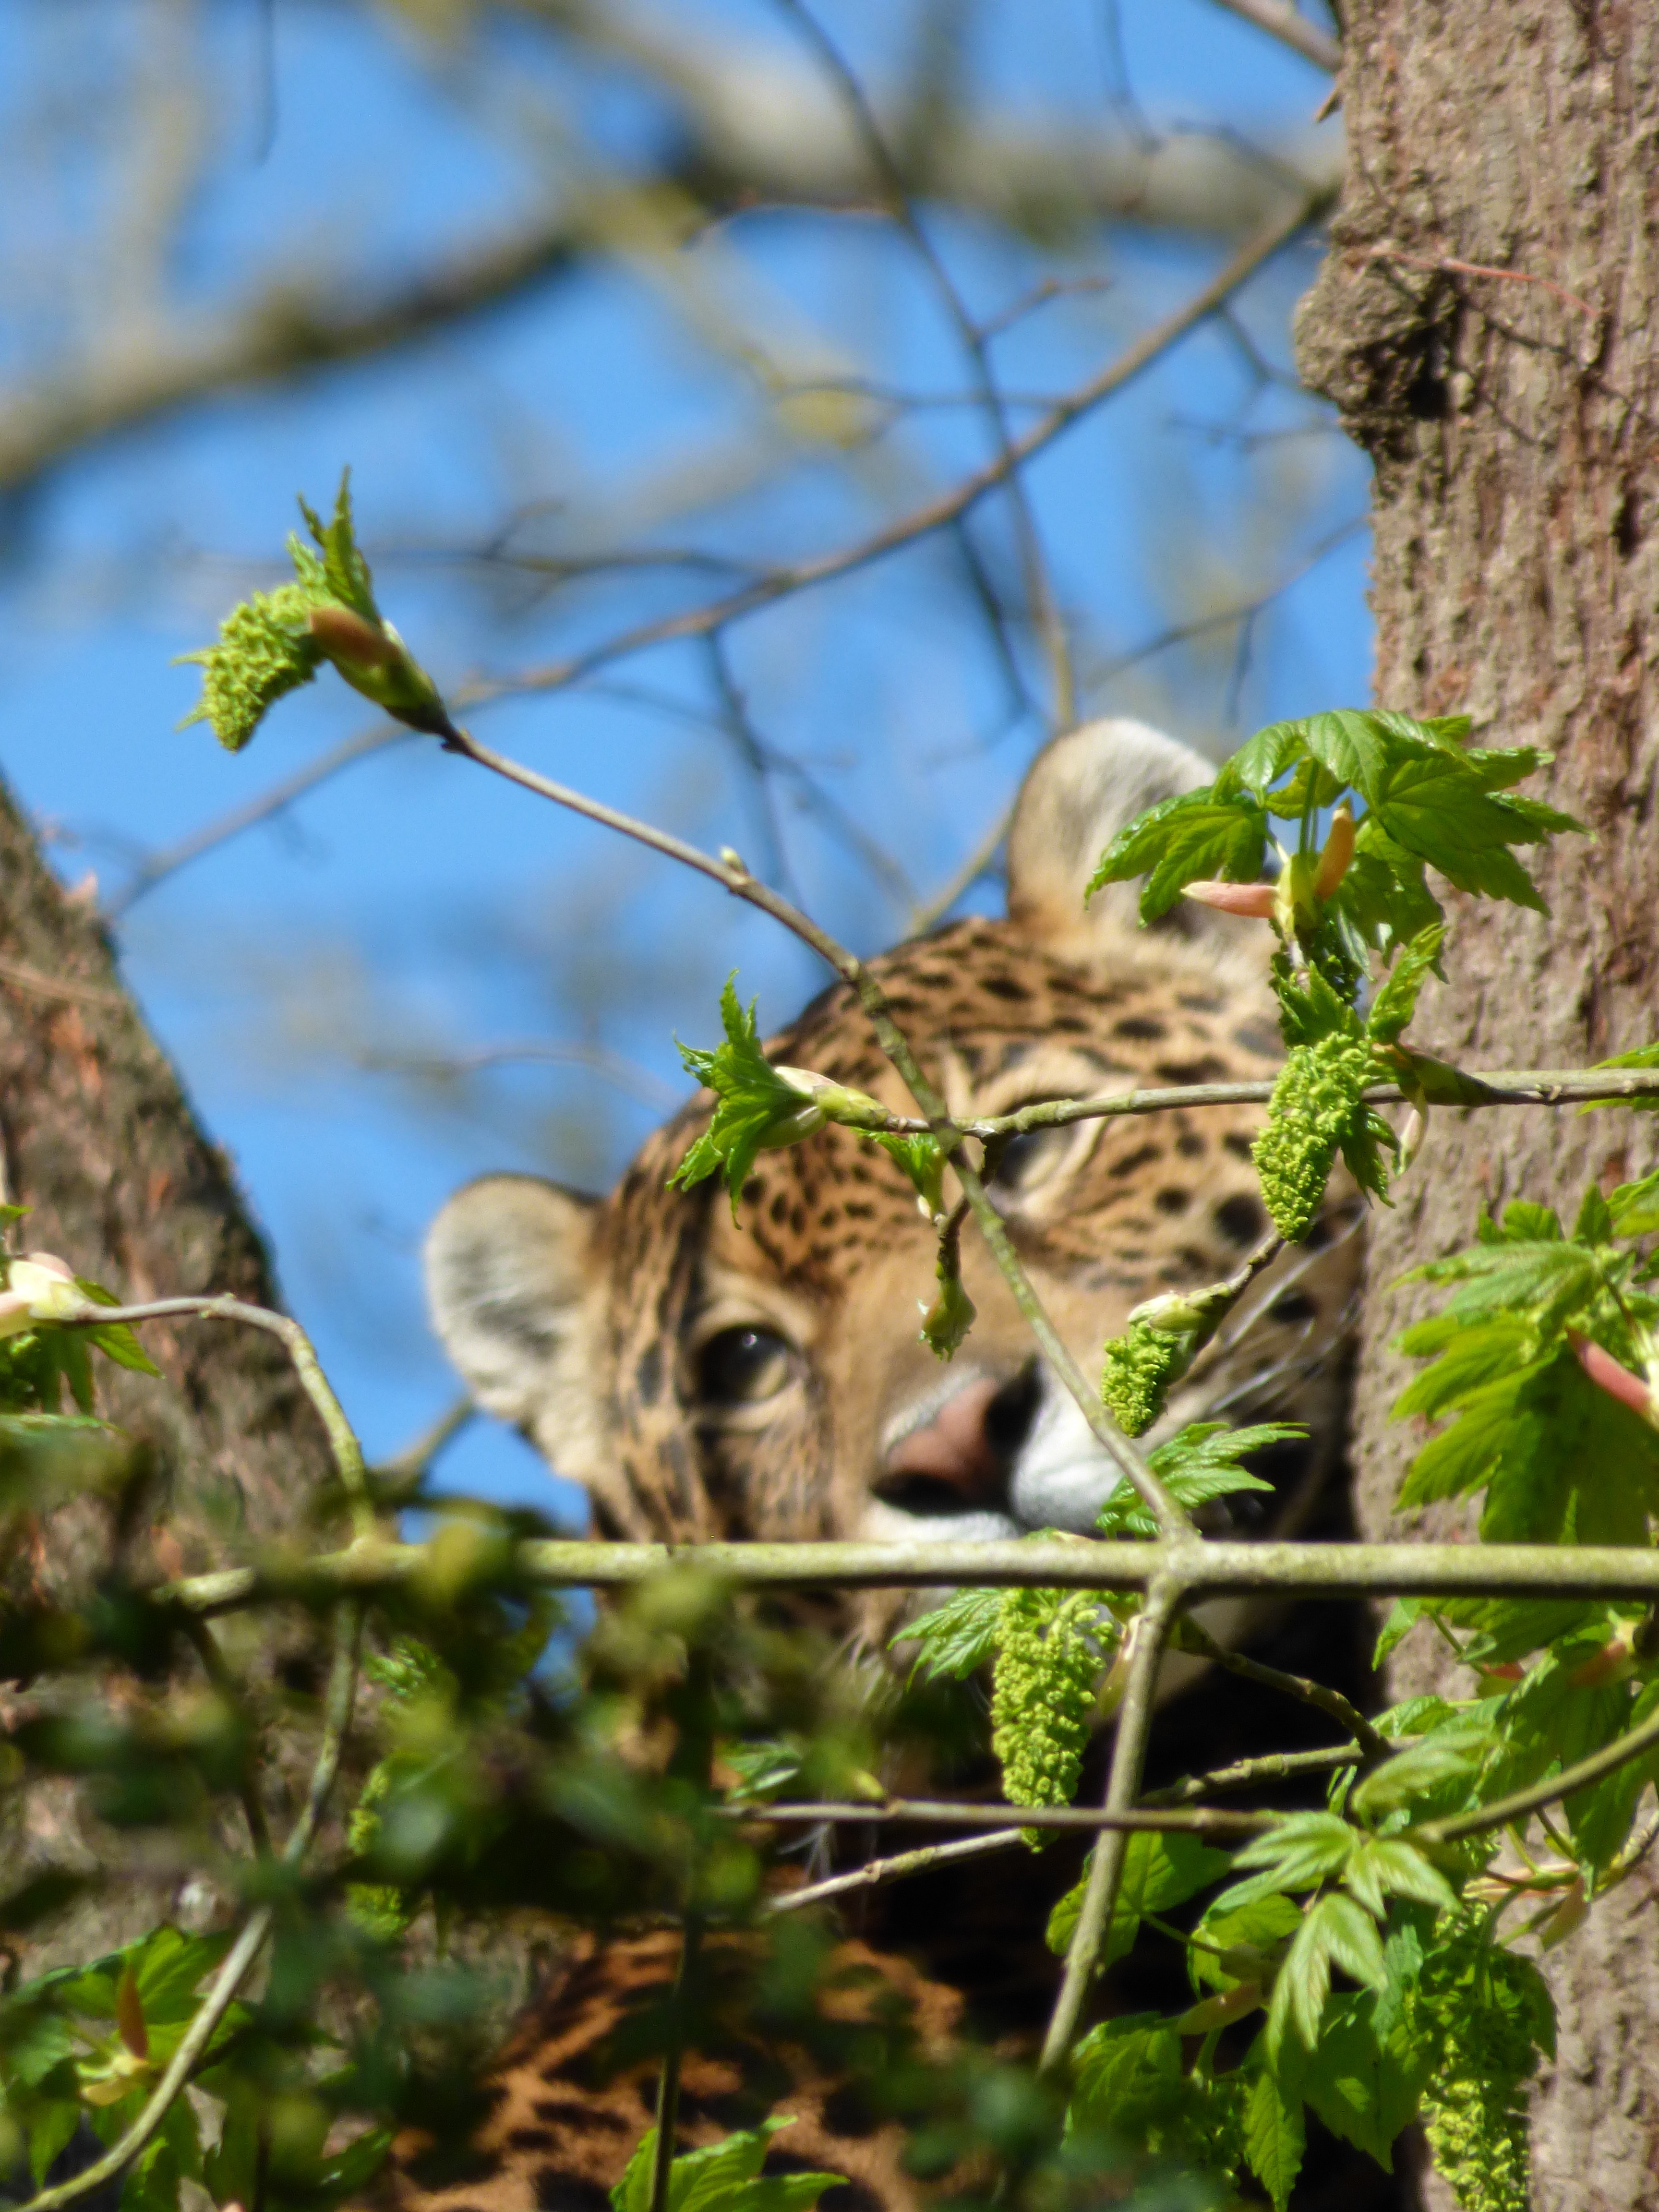
branch, wildlife, jungle, feline, mammal, fauna, tiger, vertebrate, jaguar, perched, big cats, park felines, nesles, cat like mammal